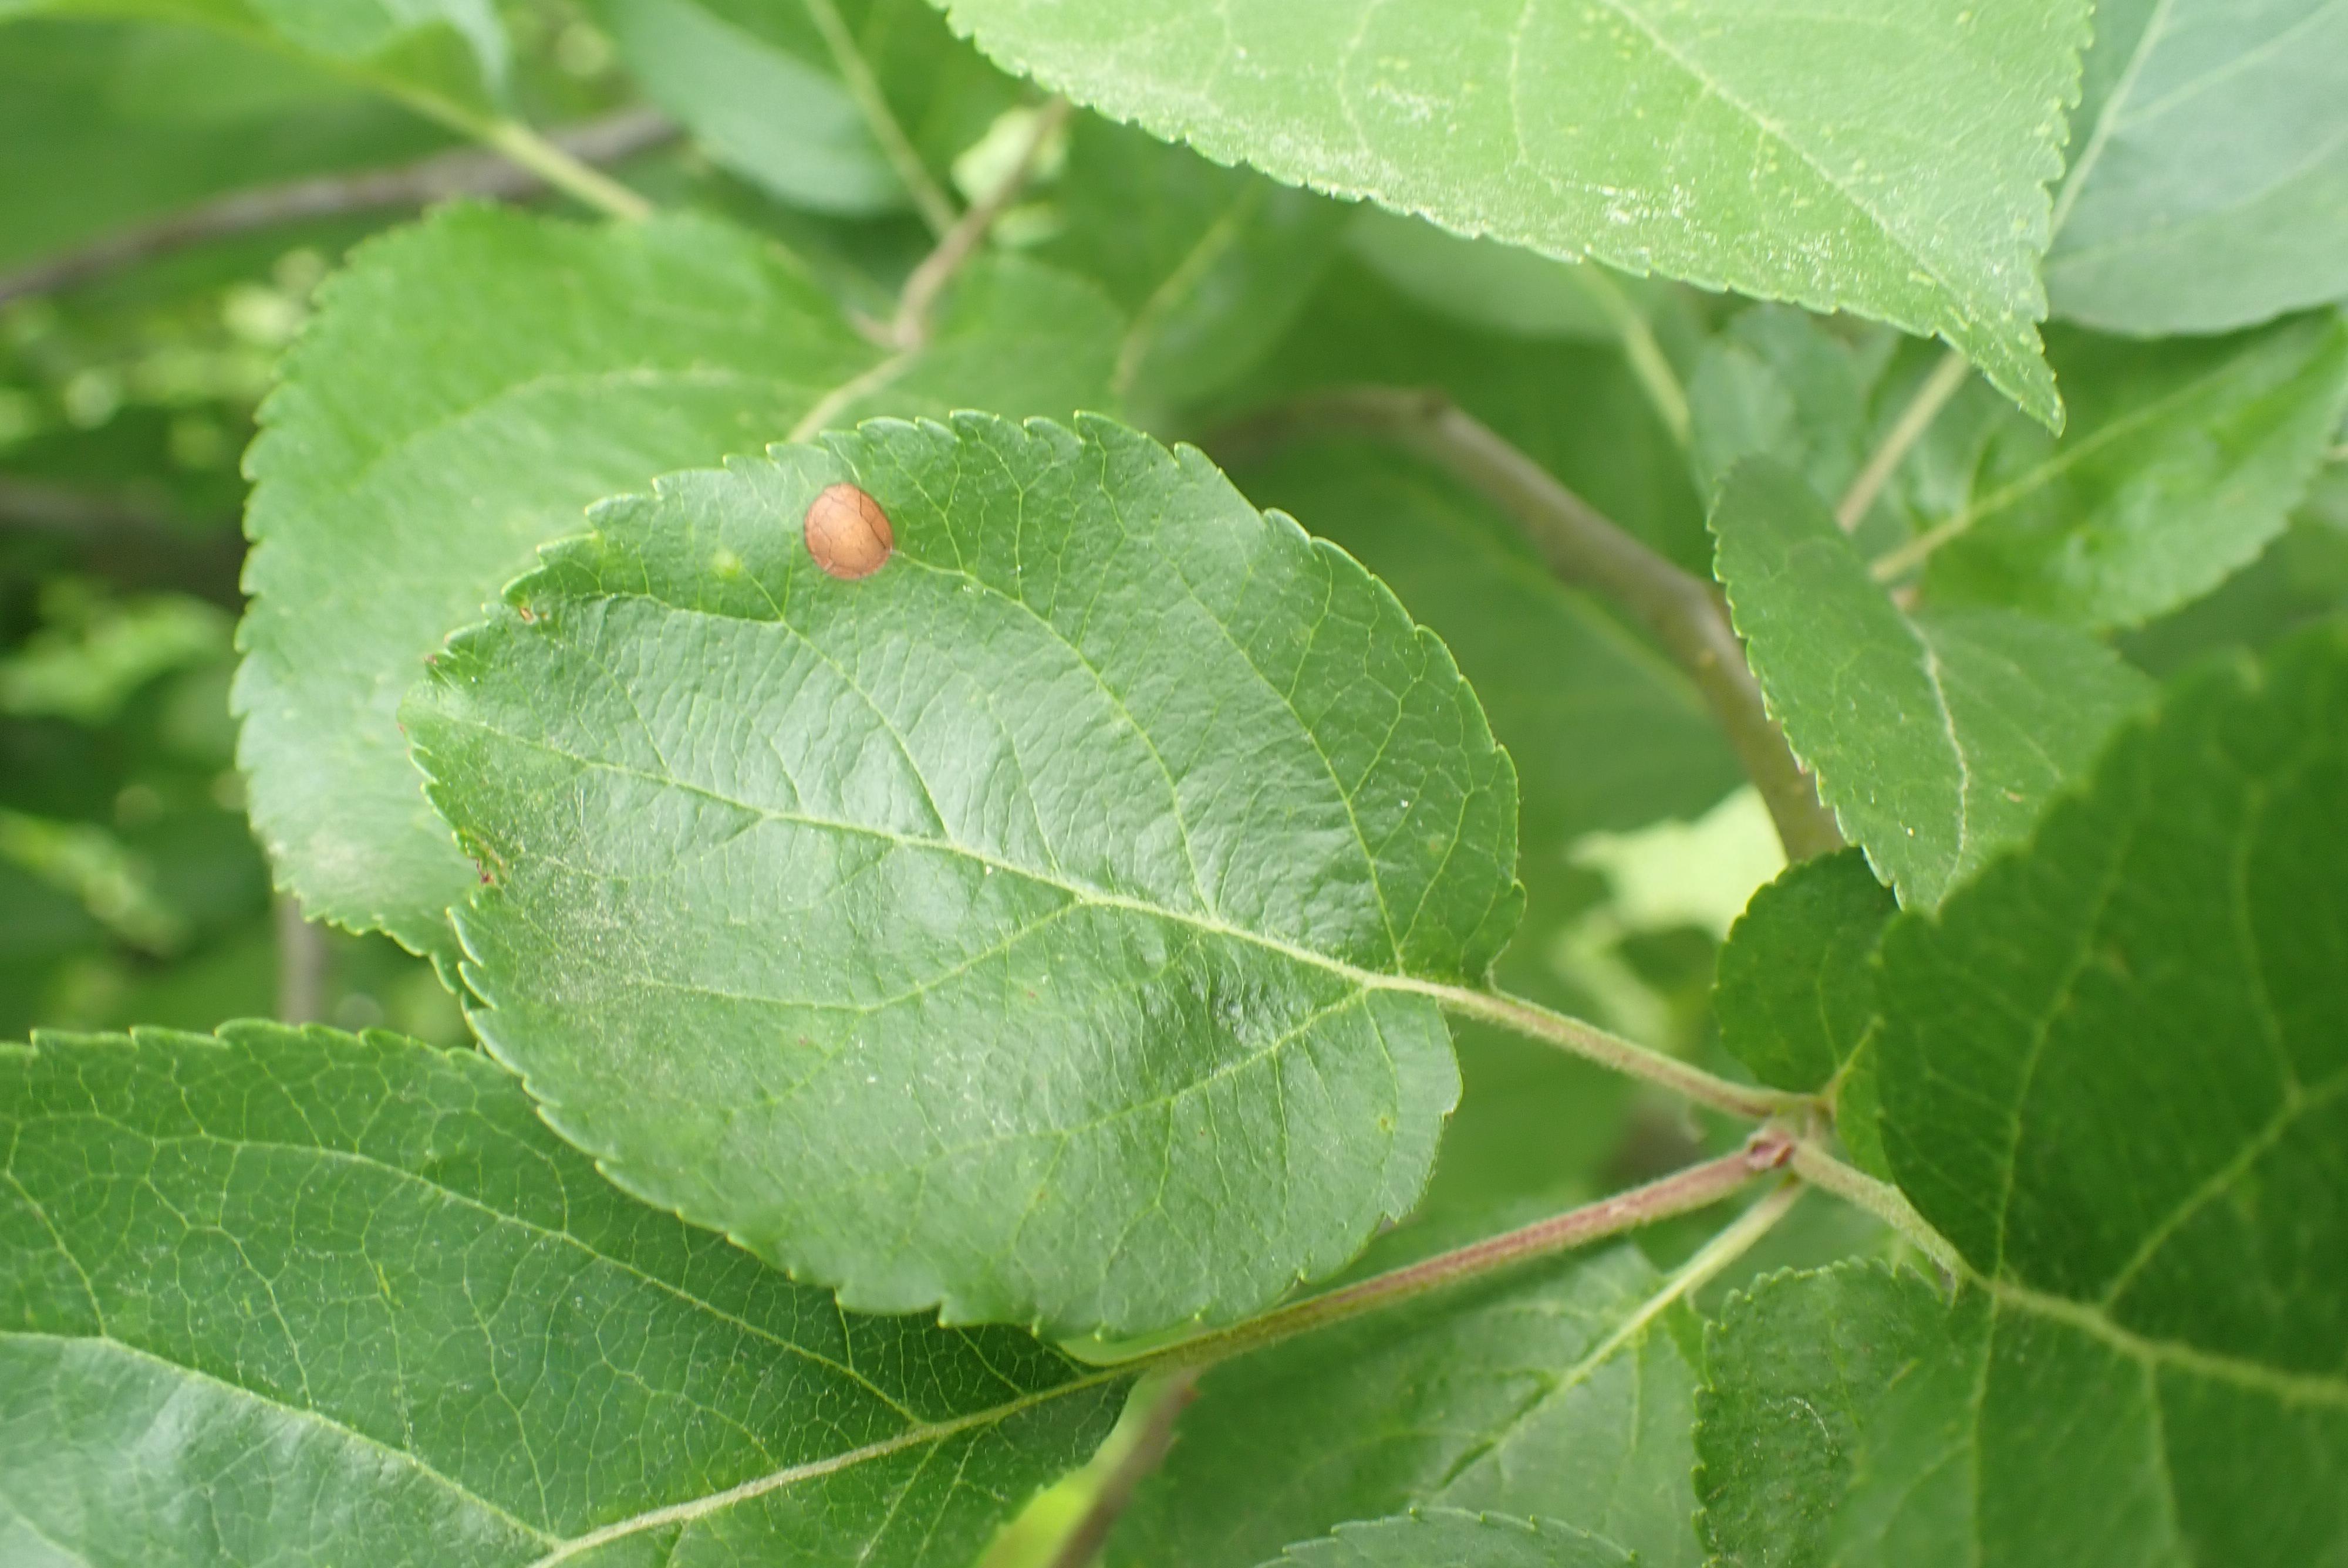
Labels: frog_eye_leaf_spot